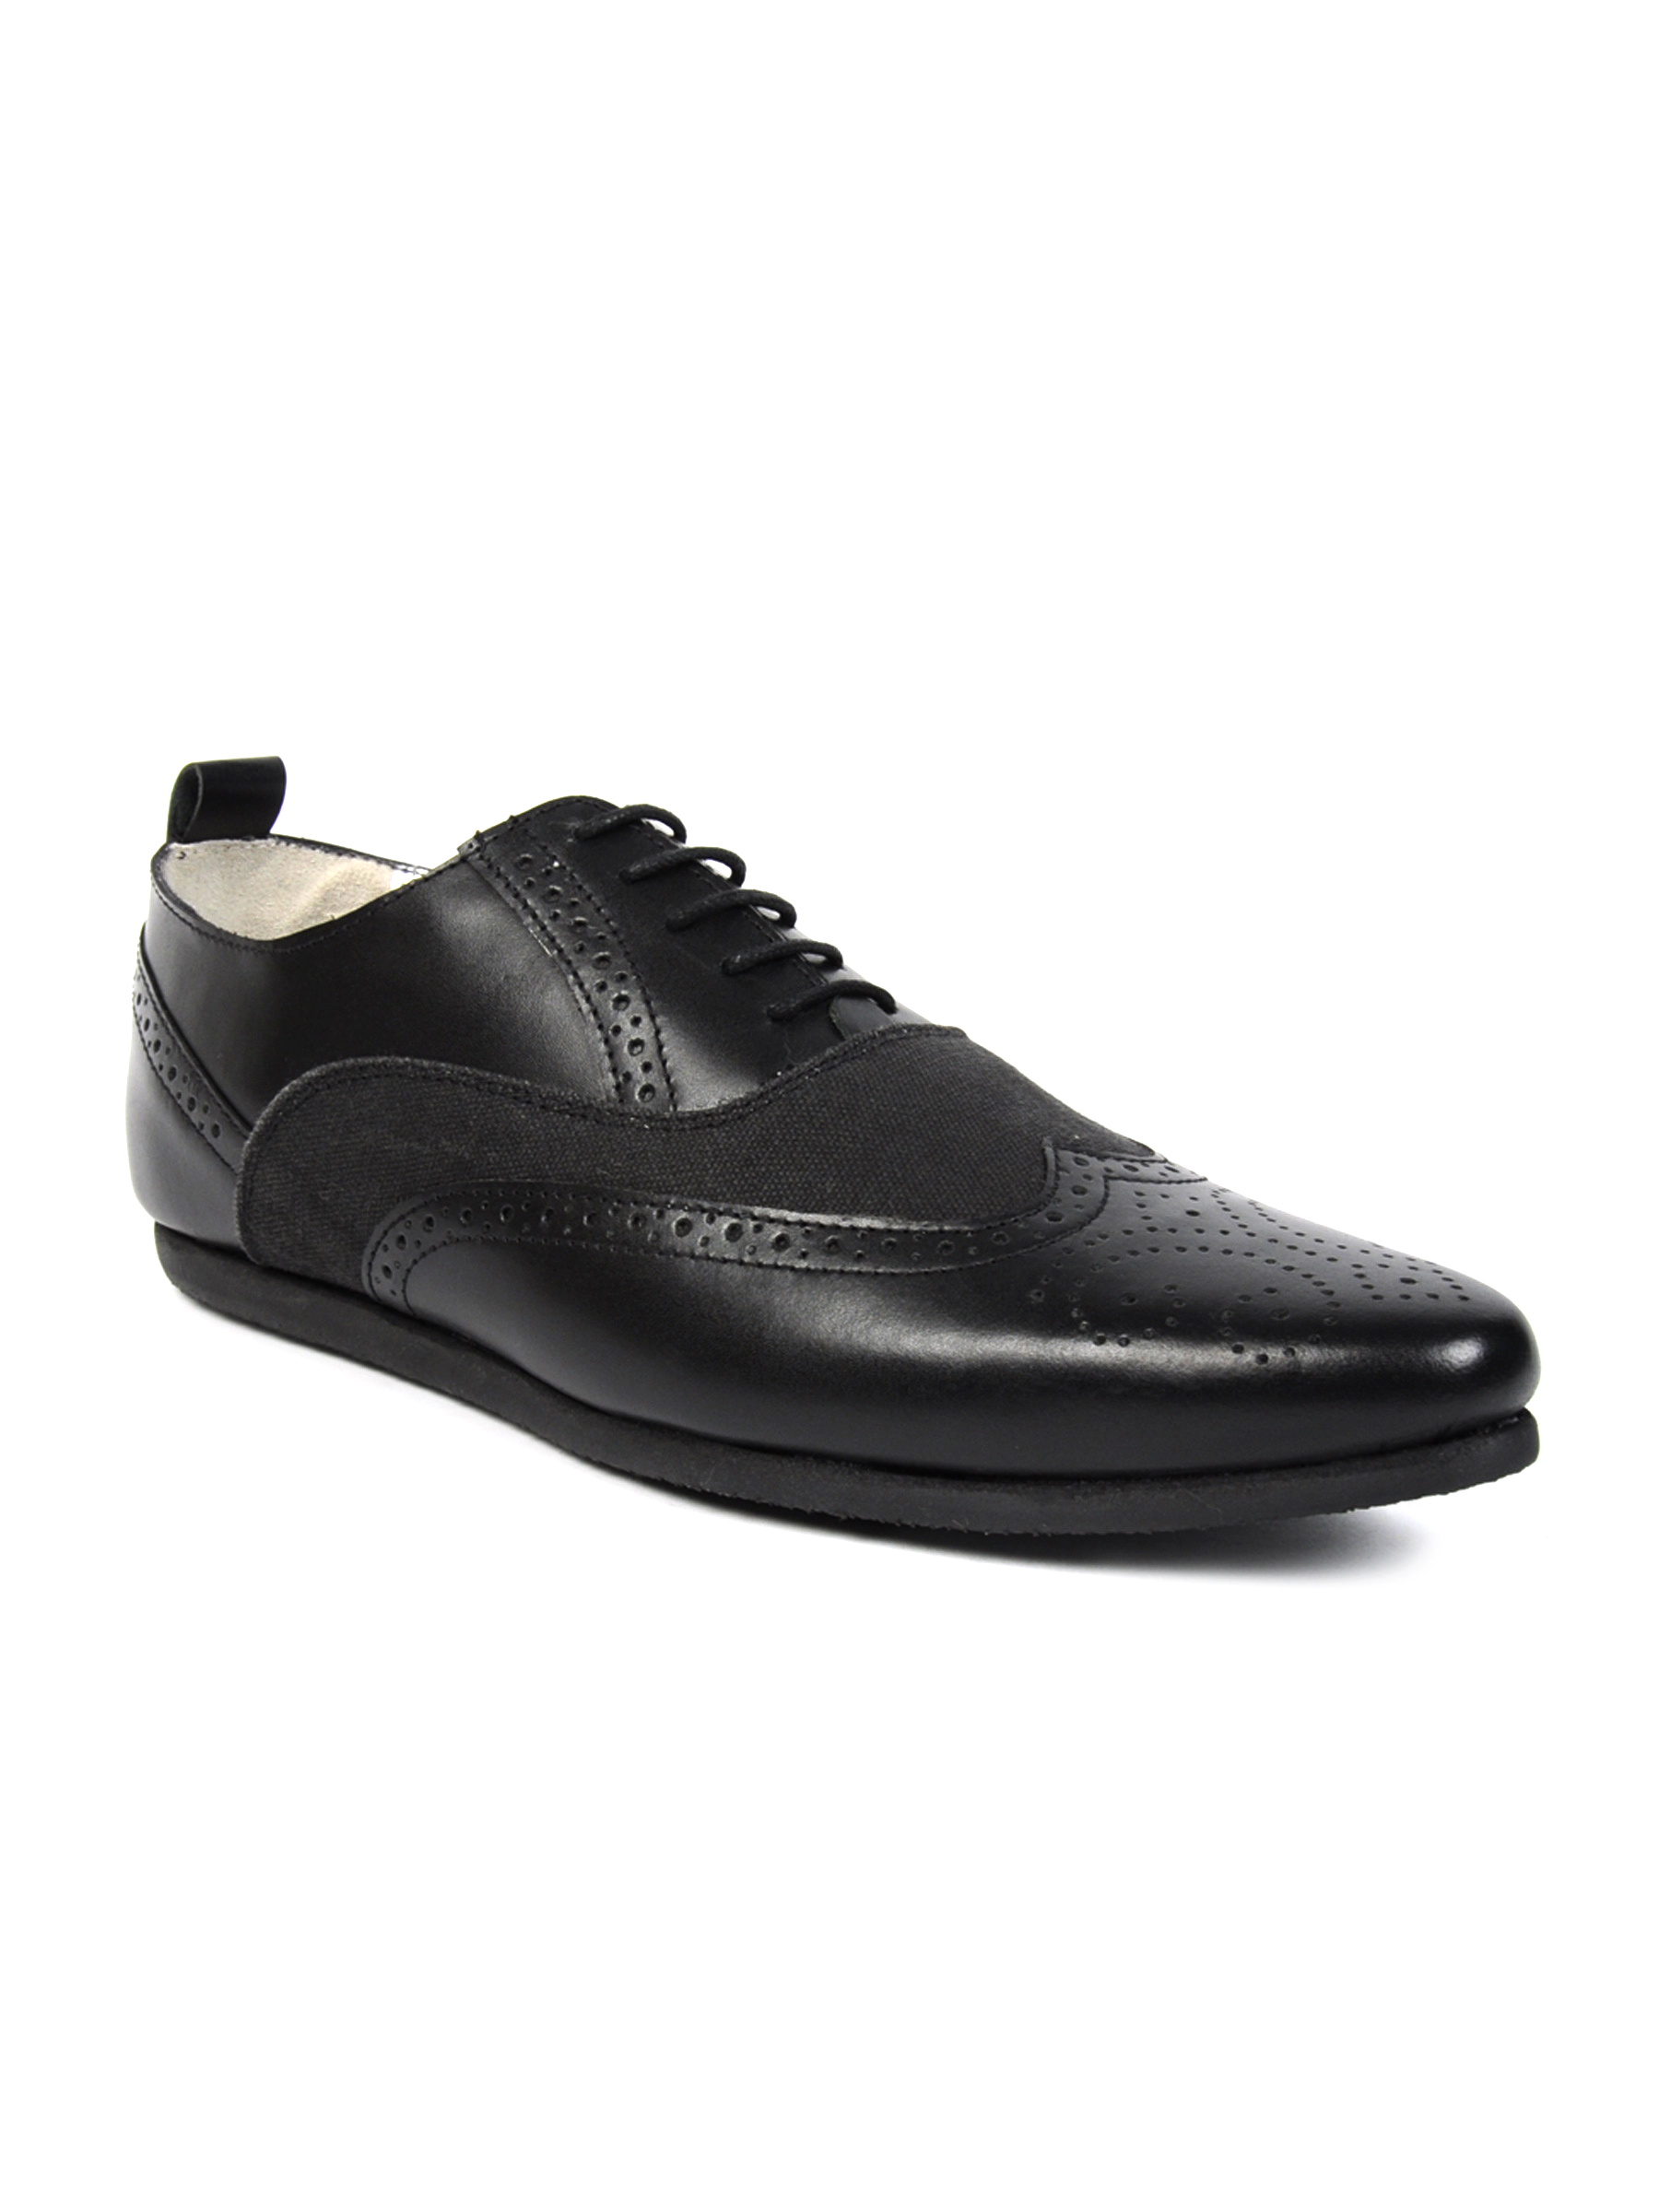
Carlton London Men Black Oxford Wingtip Brogues
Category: Footwear / Shoes / Formal Shoes
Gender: Men
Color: Black
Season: Winter 2012
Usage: Formal